Ashok Mahto gang

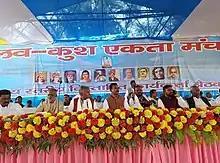
Pradeep Mahto (centre), the nephew of Ashok Mahto with Pintu Mahto (third from right) and others at a conference.

The rivalry between Mahto and gangster Akhilesh Singh affected over 100 villages in the Nawada, Nalanda and Sheikhpura districts of Bihar. Between 1998 and 2006, the rivalry, which claimed over 200 lives in Nawada district, stemmed from caste conflict between Bhumihars and Koeris. The clash between the two groups would decide power over stone-crushing and sand-lifting arrangements in the affected districts. In 2003, the Mahto gang allegedly killed the father of a Member of the Legislative Assembly (MLA) Aruna Devi – the wife of Akhilesh Singh – and five others, including a six-year-old boy. It was reported the killings were in retaliation for the deaths of seven labourers who were allegedly killed by the Akhilesh Singh gang. In 2000 they attacked the same MLA's house and killed over 12 people.